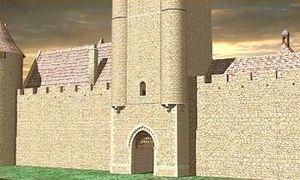
Façade de la Tour Saint-Jean au 16eme siècle
Le château de Brie-Comte-Robert est un château médiéval situé dans la commune de Brie-Comte-Robert dans le département de Seine-et-Marne, en région Île-de-France. Le château est situé à une trentaine de kilomètres au sud-est de Paris.